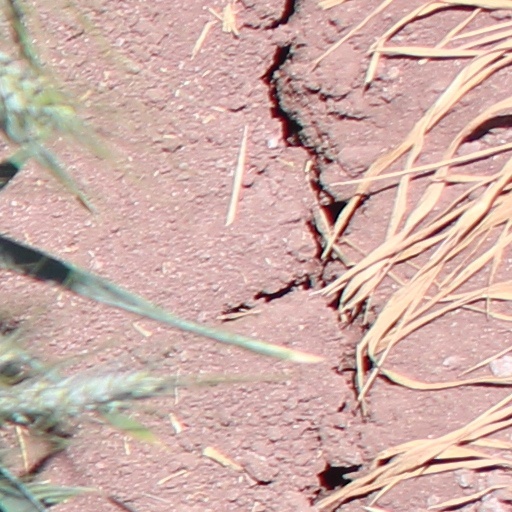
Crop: wheat